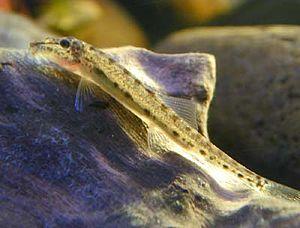
Acantopsis est un genre de poissons téléostéens de la famille des Cobitidae et de l'ordre des Cypriniformes. Acantopsis regroupe des espèces dites "vraies" loches.